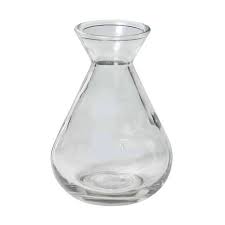
Waste category: glass